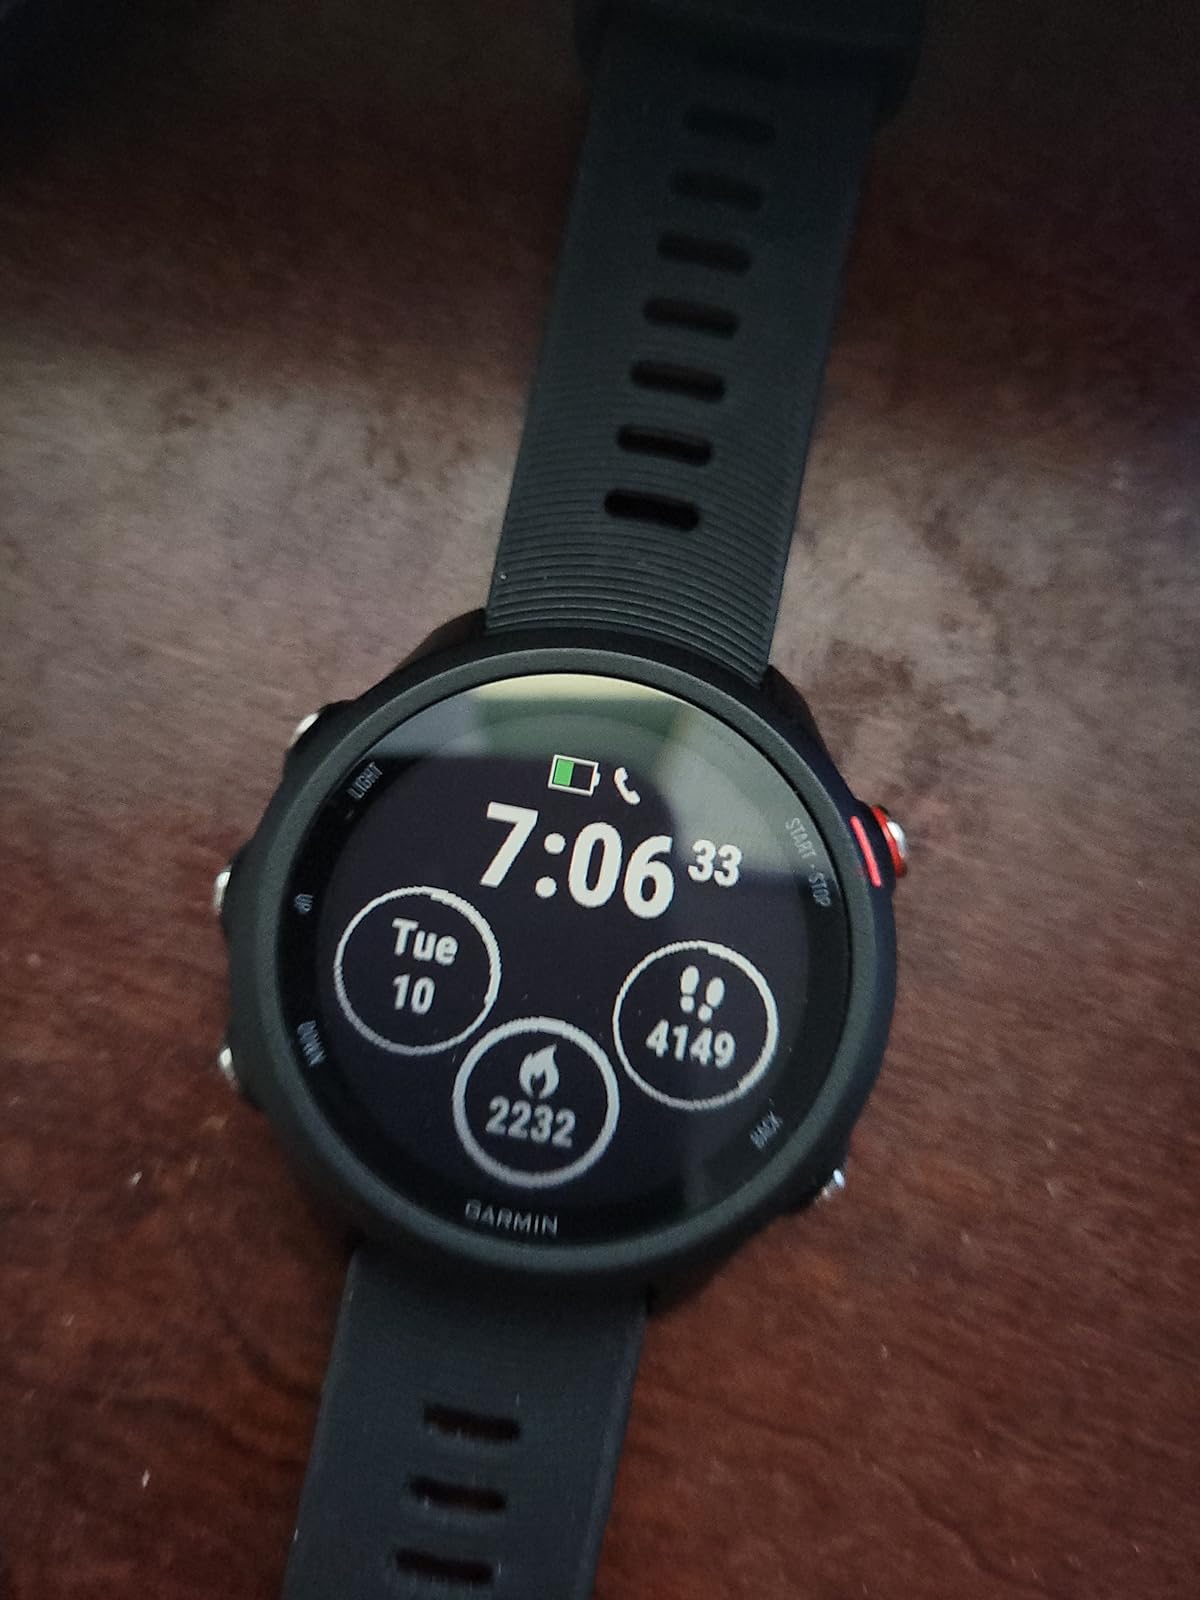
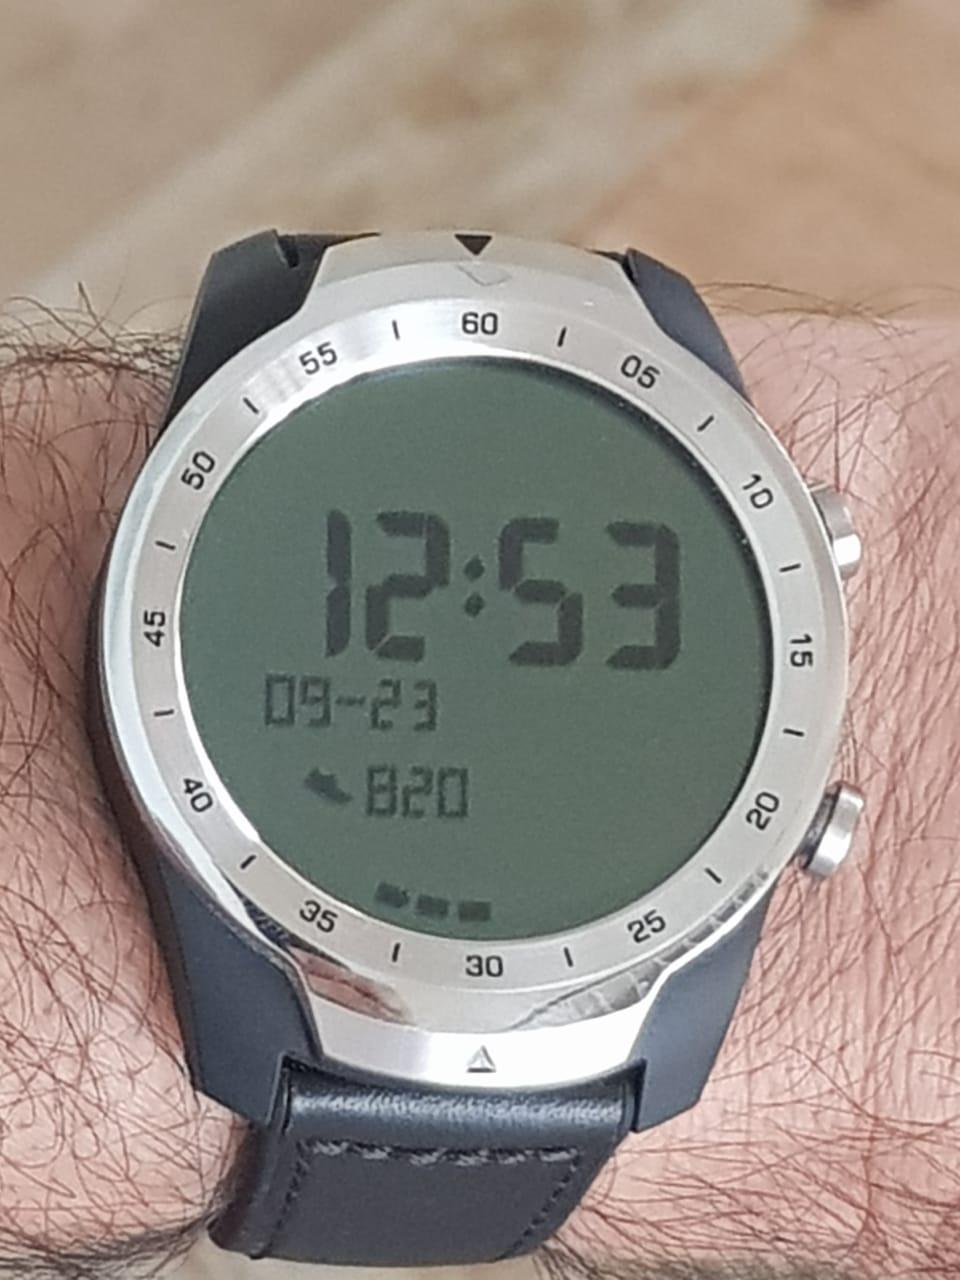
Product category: smartwatch
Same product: no